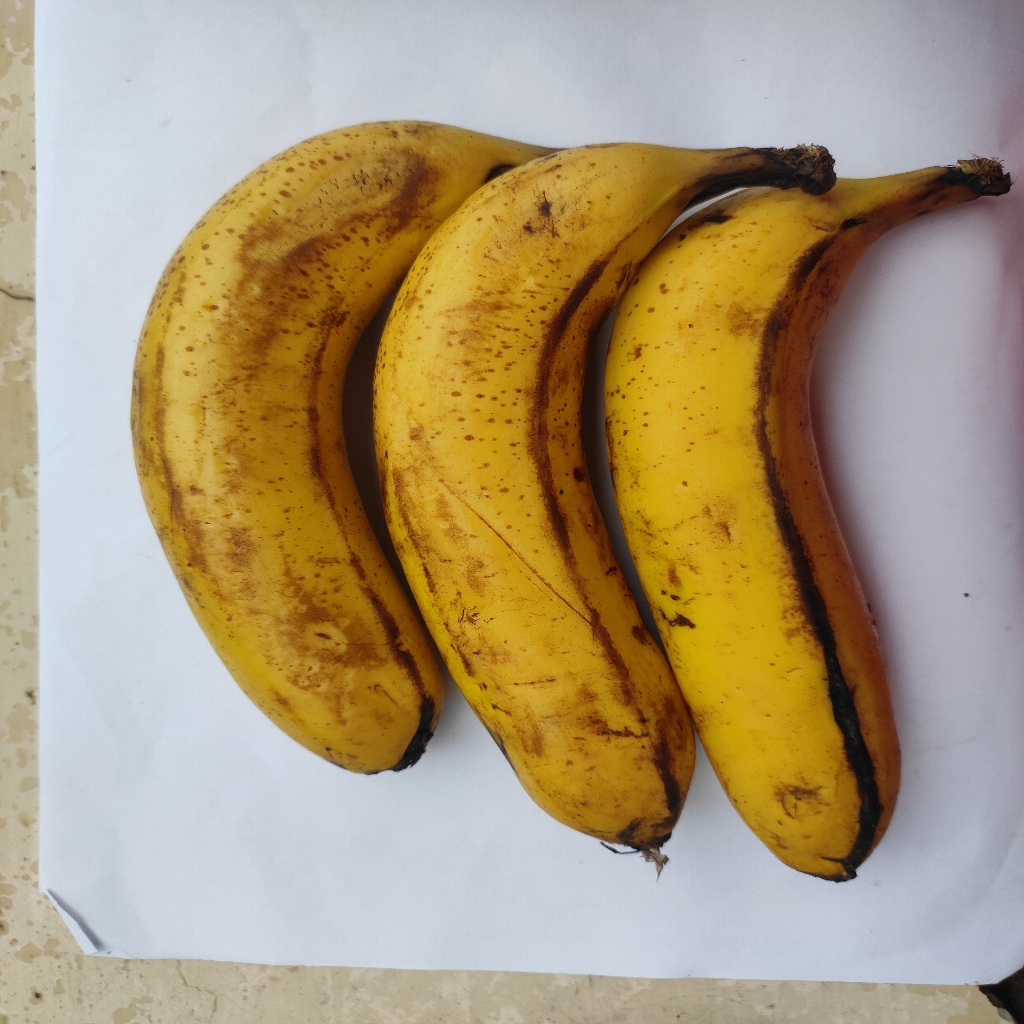
Crop: banana
Quality class: Class_A